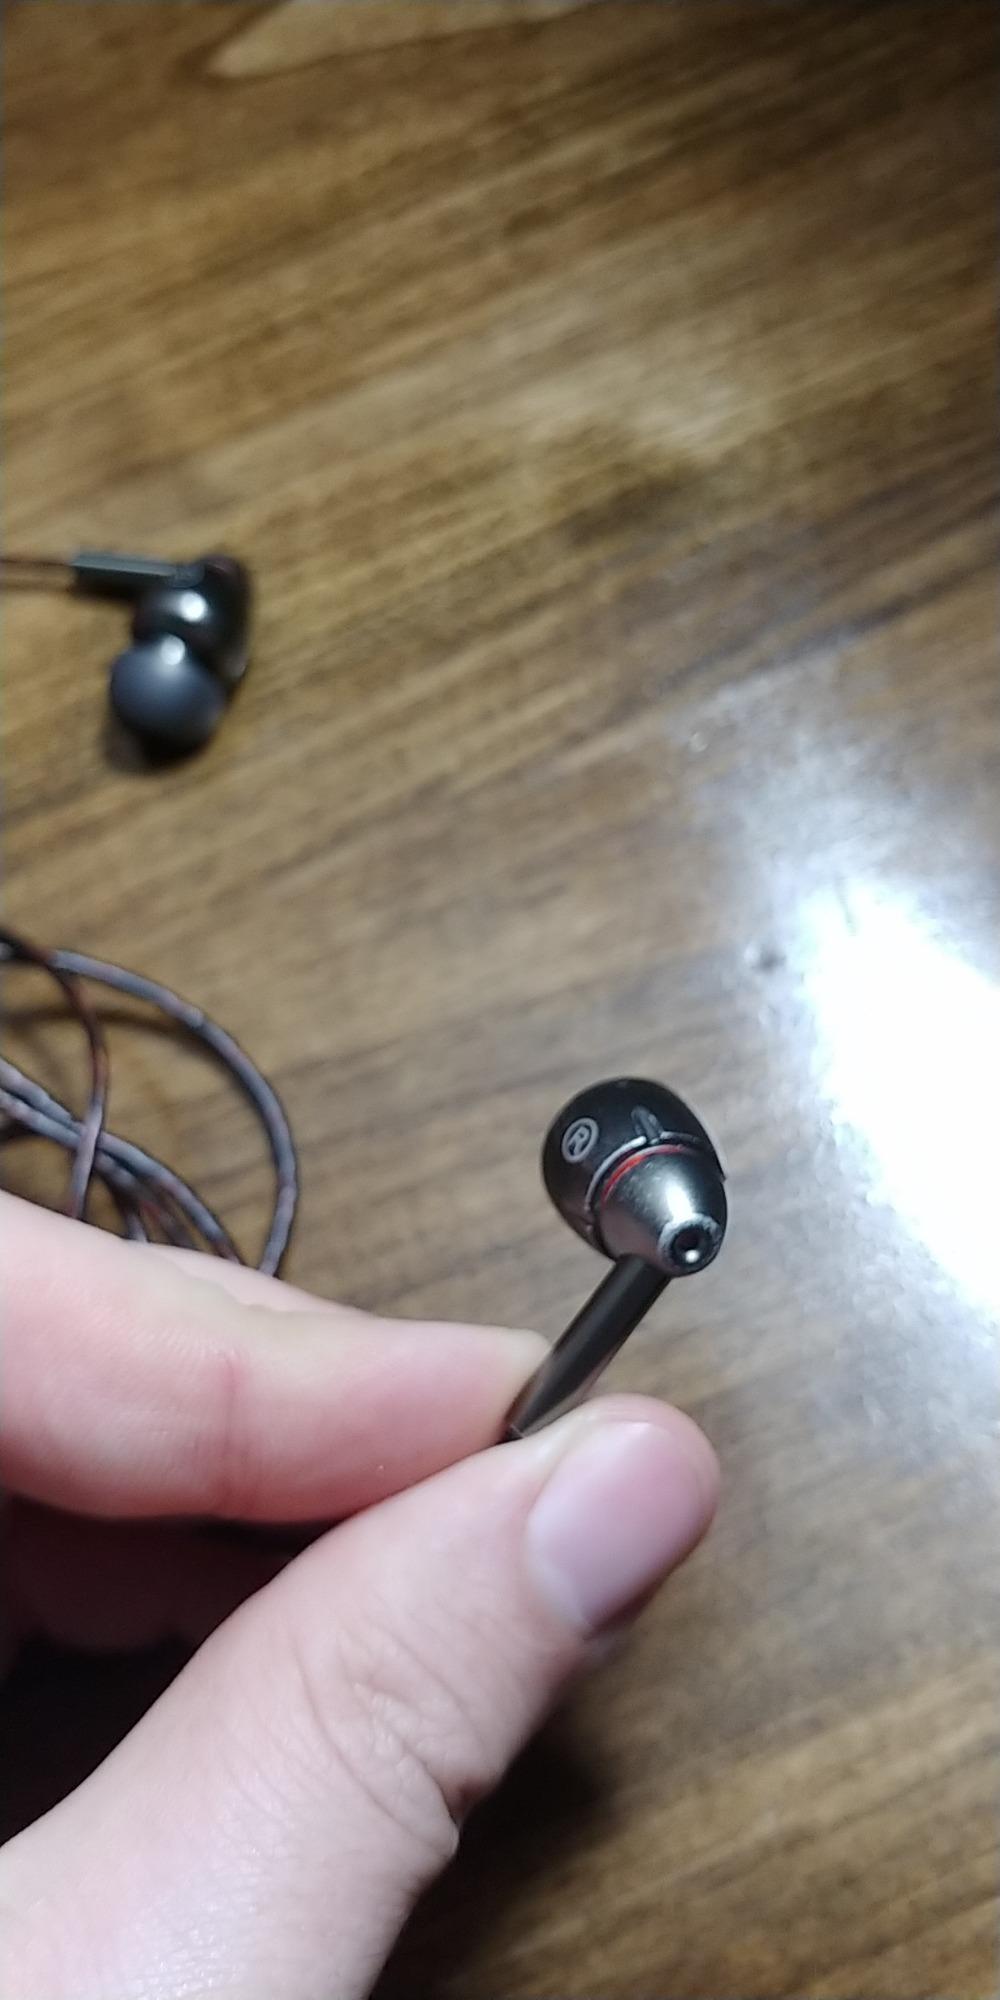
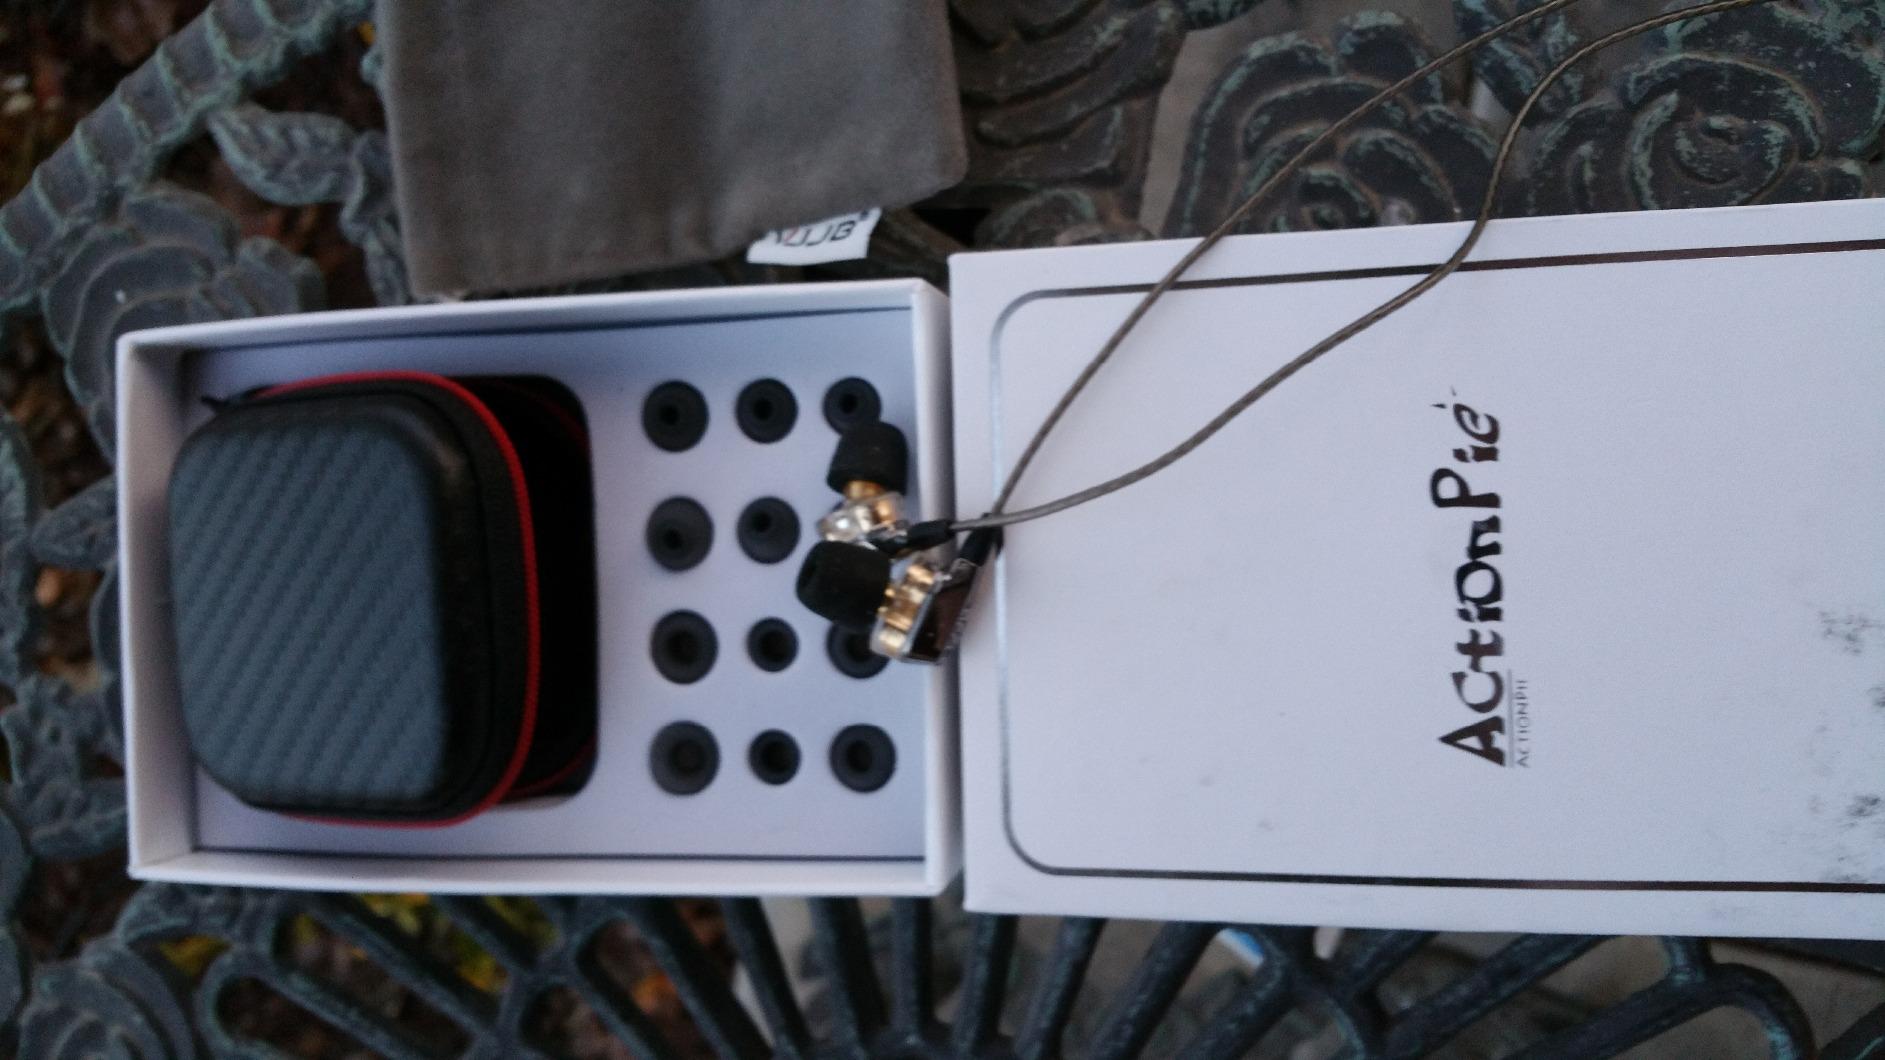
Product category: headphones
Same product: no